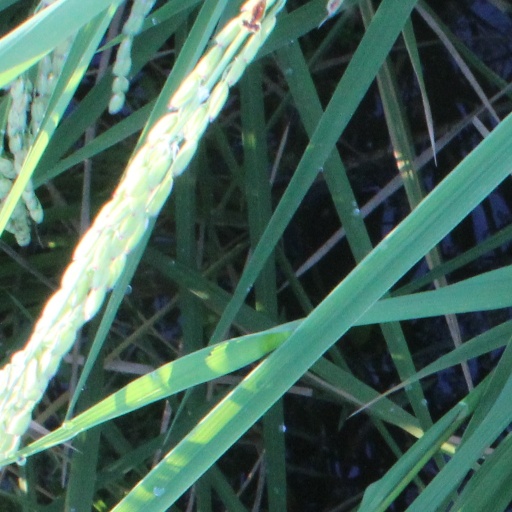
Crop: rice